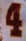
Number: 4